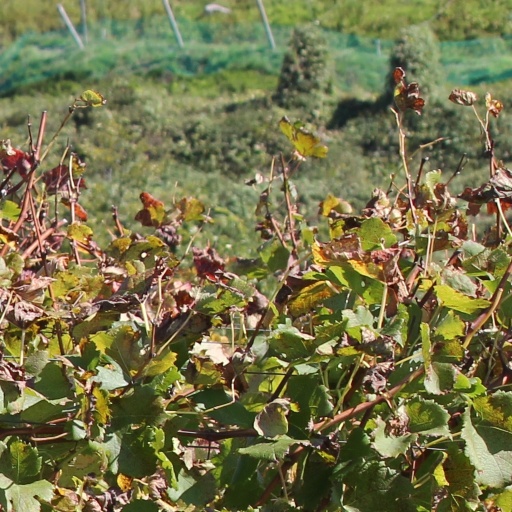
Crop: grape